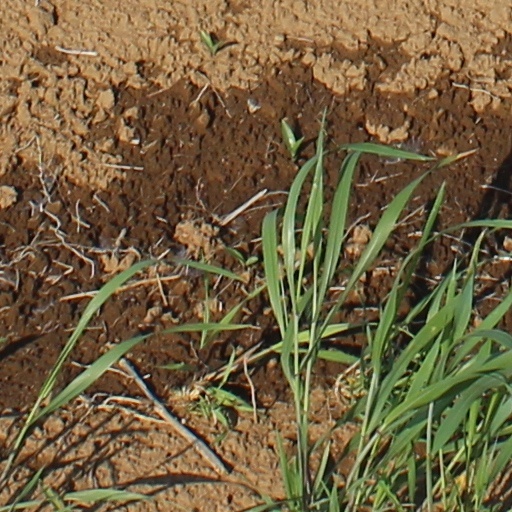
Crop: wheat